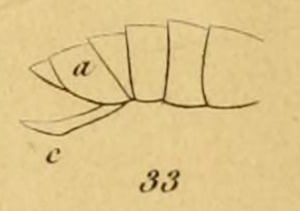
33. Arocatus ♀